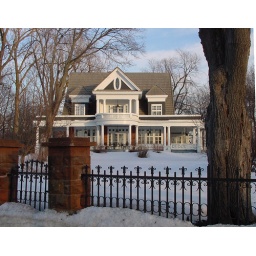
Beautiful house by the river